Zeebrugge Raid

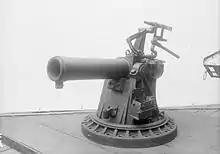

German destroyers were sighted east of the Ratel Bank at by and which were steering towards Ostend to establish the range and bearing of the target from the sighting buoy. The German destroyers frustrated two attempts to enter the harbour, which left the fleet without sighting data and reliant on dead reckoning. At about gunfire was heard from the direction of the covering force to the north and at about the bombardment force Motor Launches began to lay a smokescreen. At dawn the coast became visible and Bacon corrected the position by taking a bearing on Sint-Petrus-en-Pauluskerk. The bombardment commenced at German coastal guns replied within minutes and fired accurately at "Erebus" and "Terror" but with no effect.